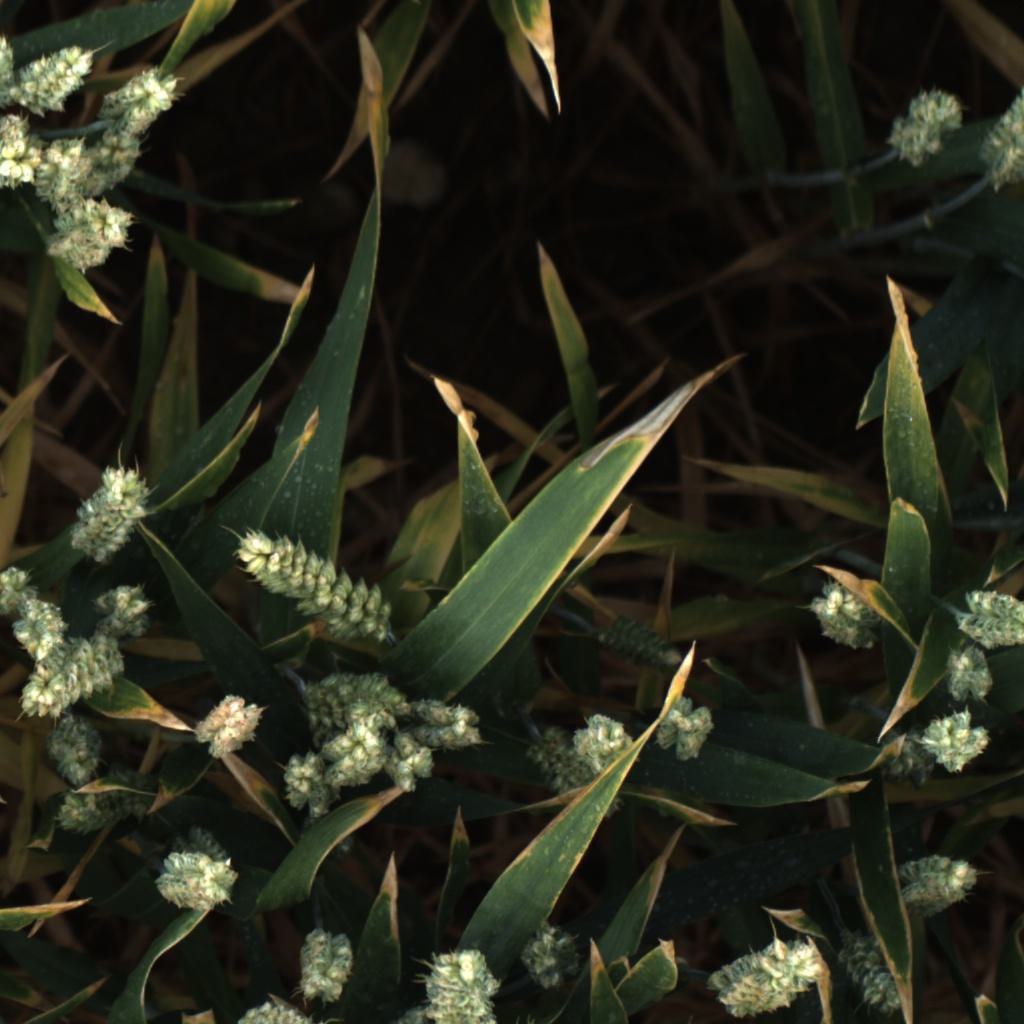
Country: UK
Location: Rothamsted
Wheat development stage: Filling - Ripening